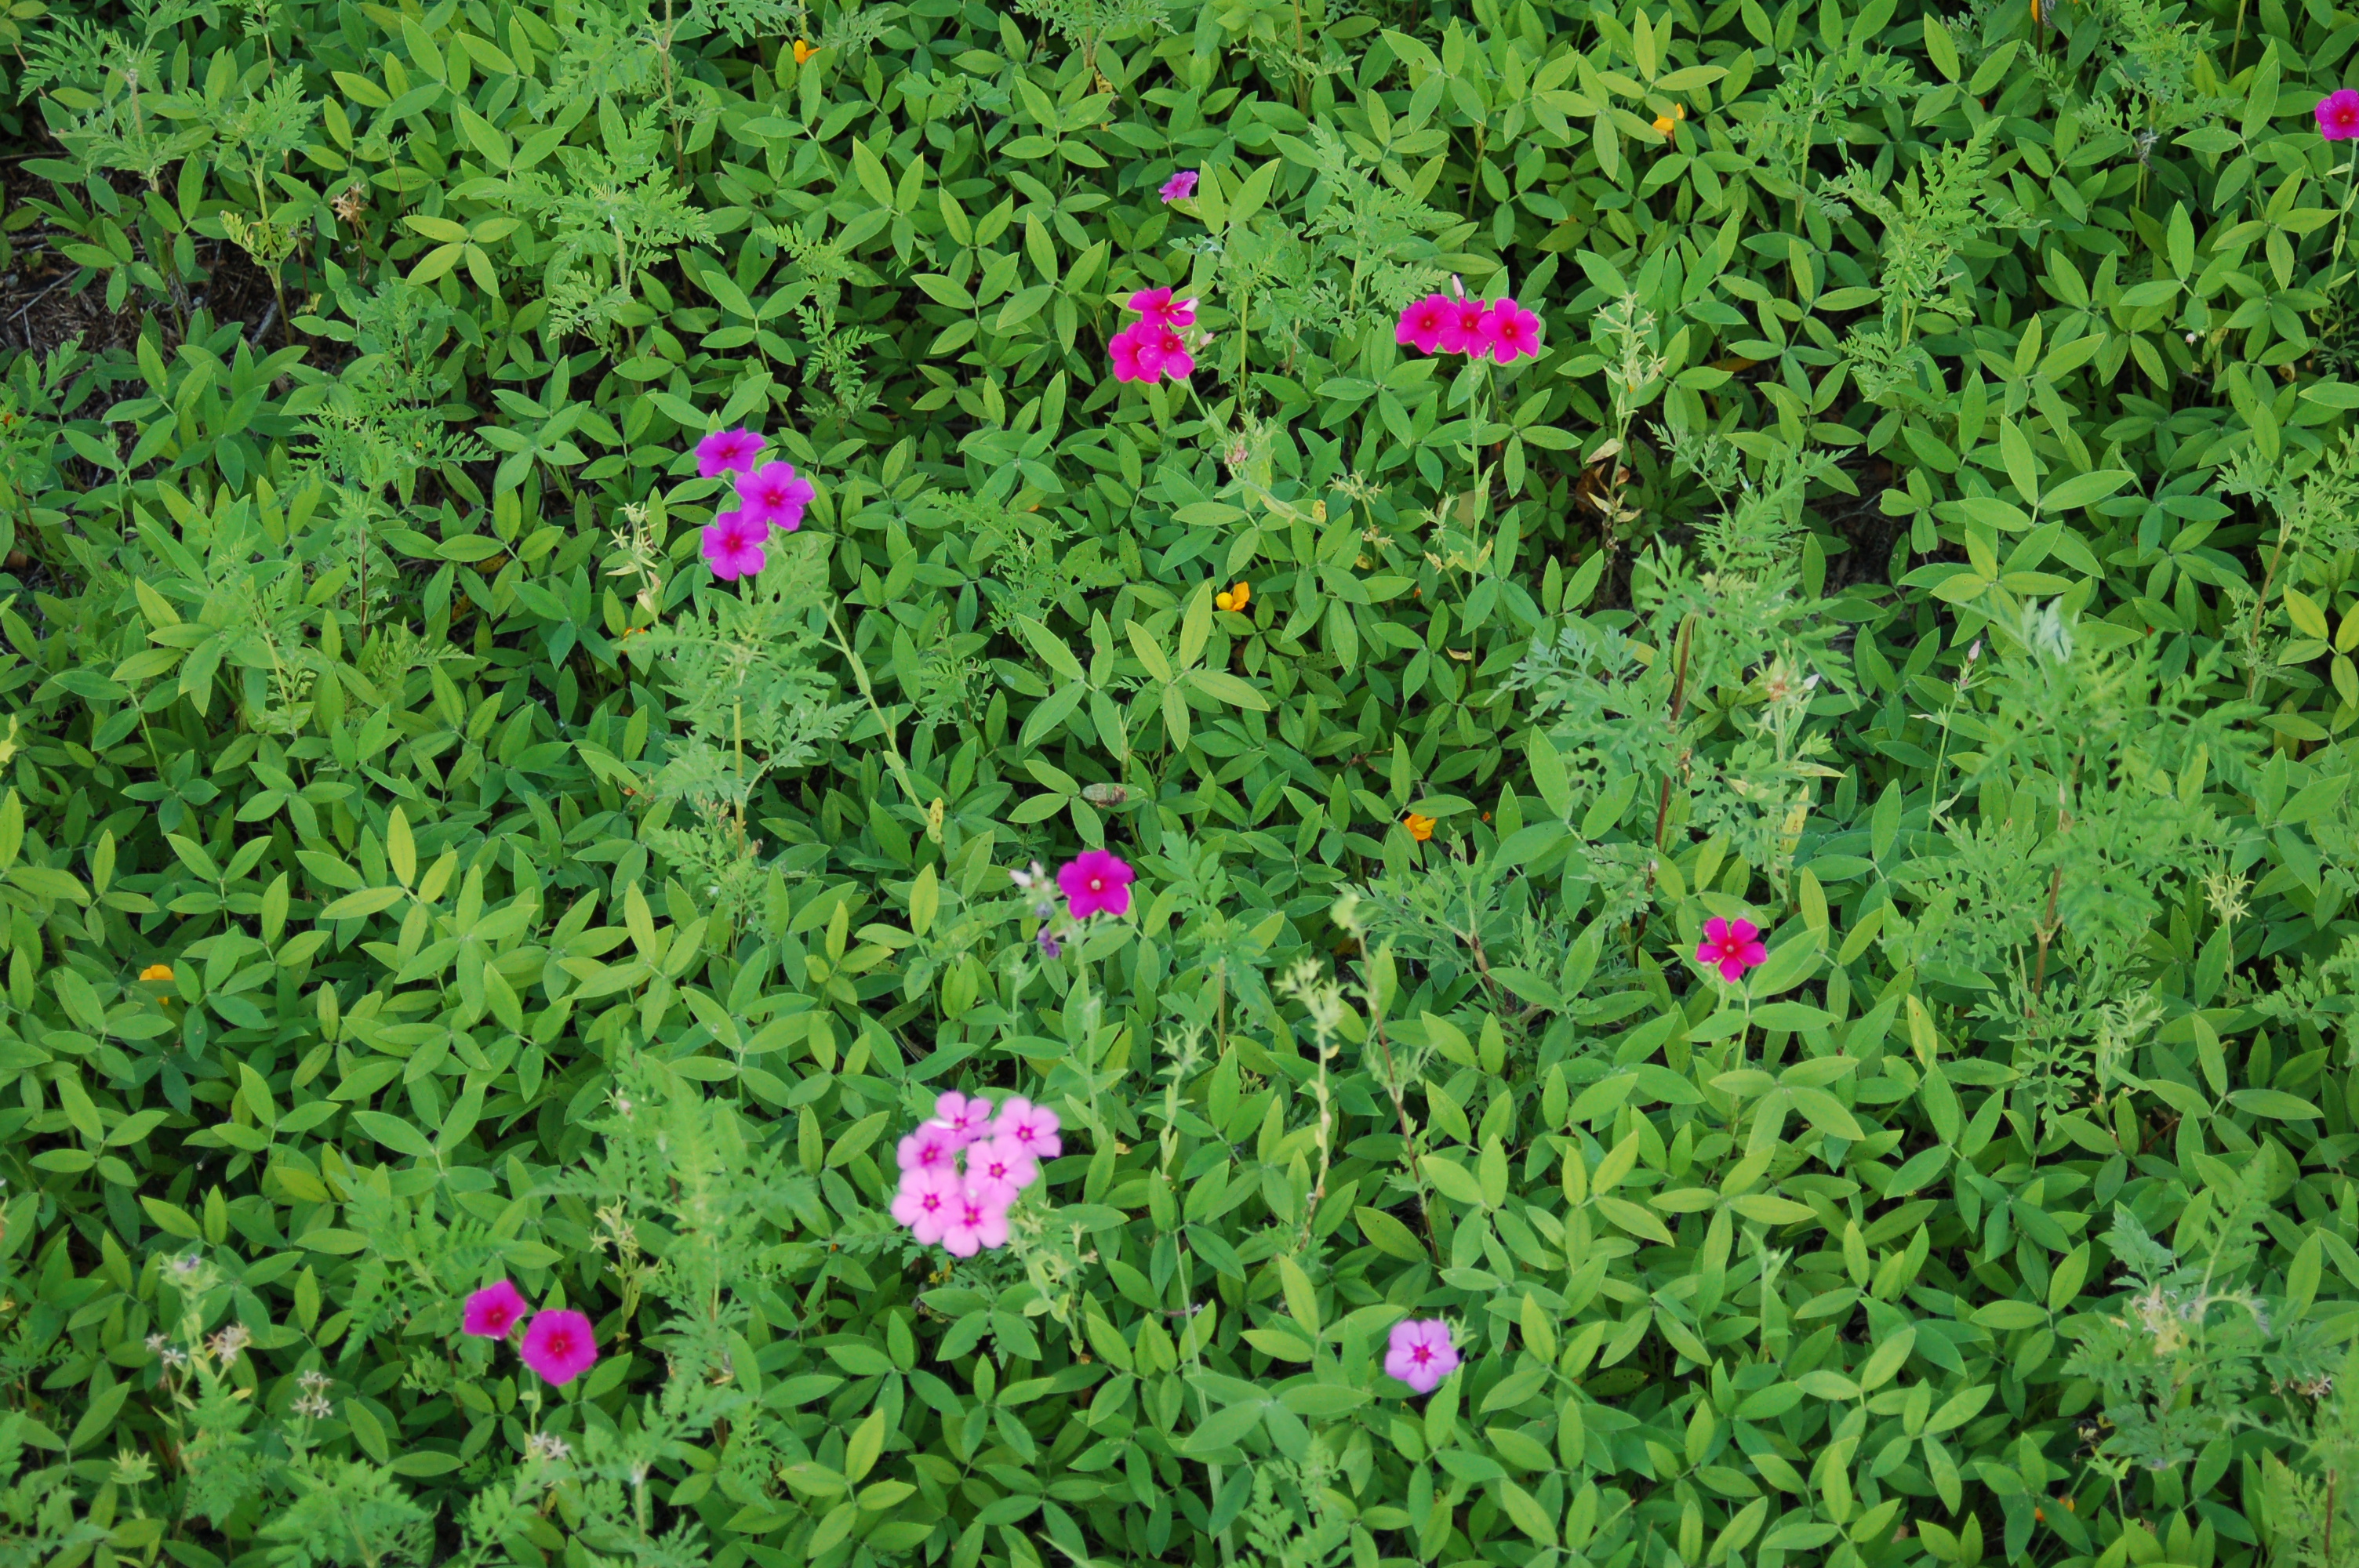
PEAR Park, Palatlakaha, florida, flower, flowering plant, plant, subshrub, groundcover, grass family, grass, shrub, annual plant, Forb, pink family, herbaceous plant, herb, dianthus, geraniaceae, fumaria, perennial plant, verbena